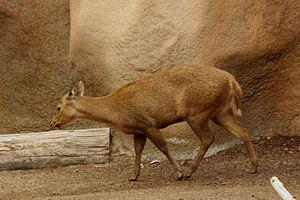
Le Cerf Calamian ou Cerf-cochon calamien est un cervidé endémique des Philippines classée comme espèce en danger par l'IUCN depuis 2008.
Voici la liste de quelques artiodactyles par population.